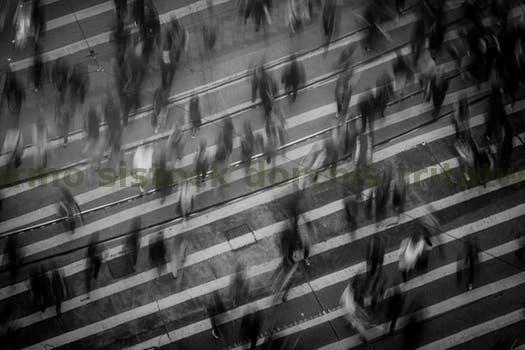
Label: Watermark